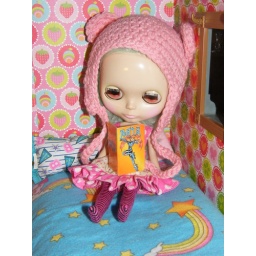
Blake wearing her cute new hat in her cute new room.